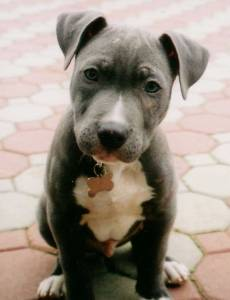
Breed: american pit bull terrier